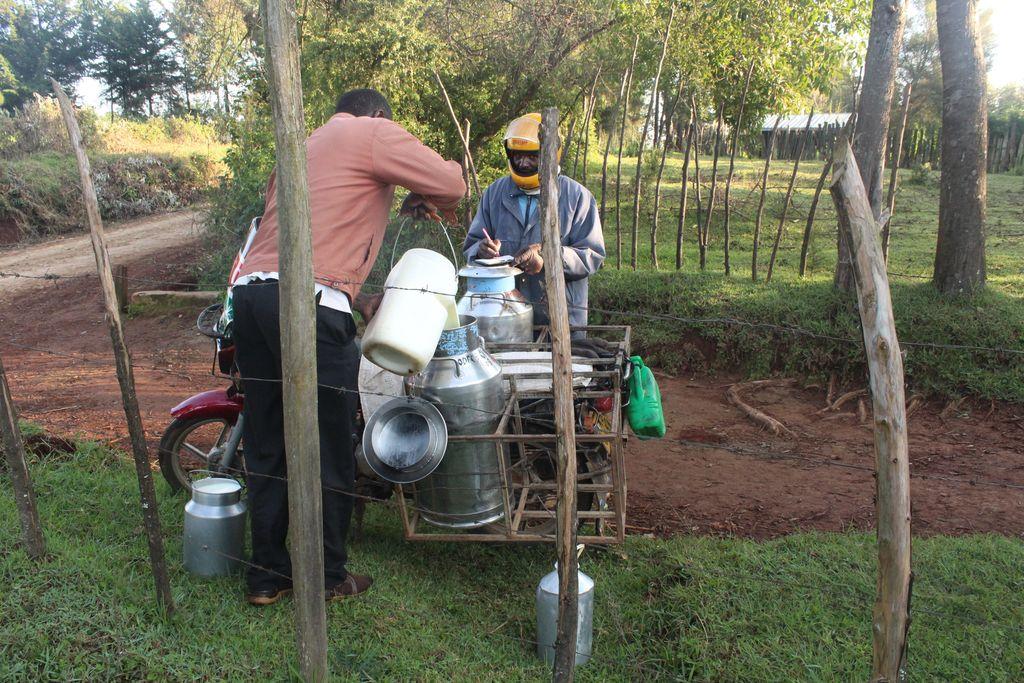
Usafirishaji wa maziwa unaendelea , watu wawili wamesimama karibu na pikipiki iliyo na trela maalum ya kubeba maziwa wamebeba vyombo kadhaa vya chuma vyenye maziwa na mmoja wao anaandika kitu kwenye daftari labda anahesabu rekodi ya maziwa.